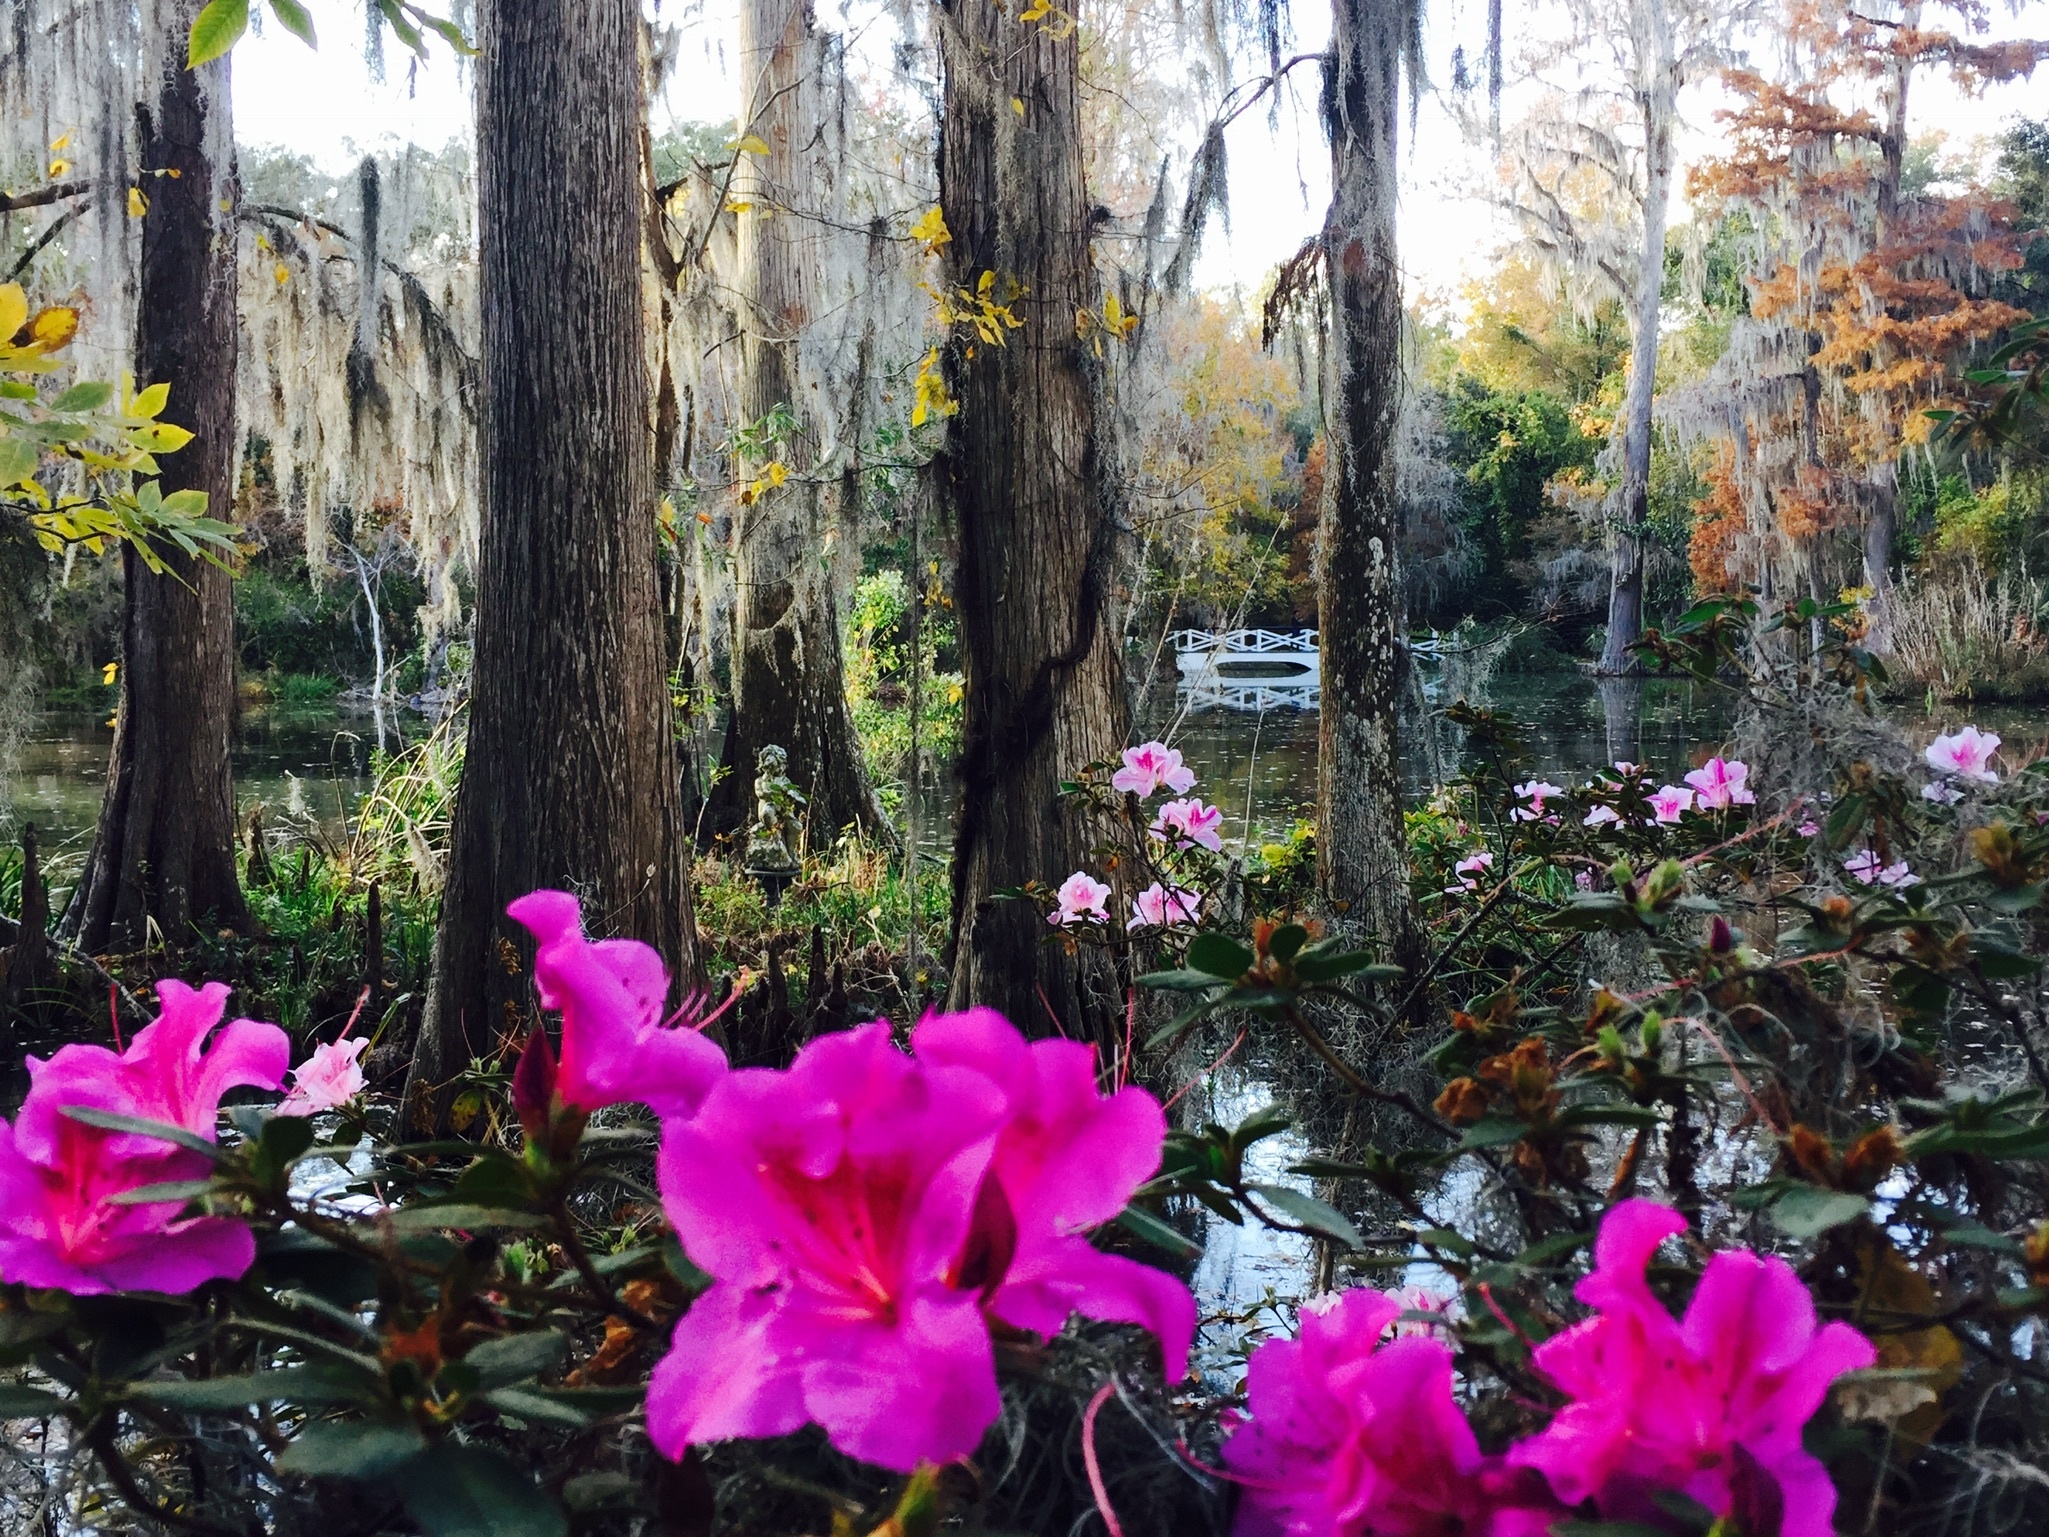
tree, plant, leaf, flower, autumn, botany, garden, flora, season, shrub, woodland, flowering plant, woody plant, land plant